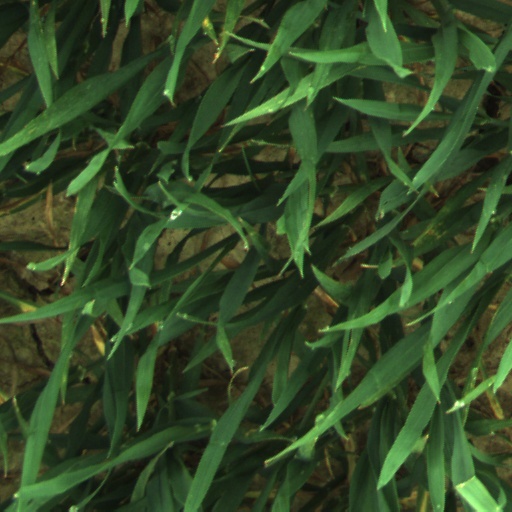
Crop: wheat